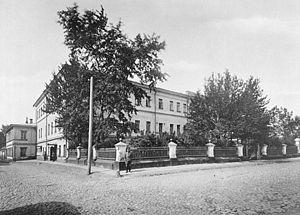
Bureau de l'administration du Préfet de Moscou. (Moscou).